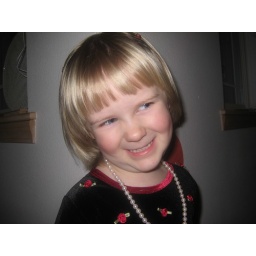
Kaylee in her rose dress and pearls